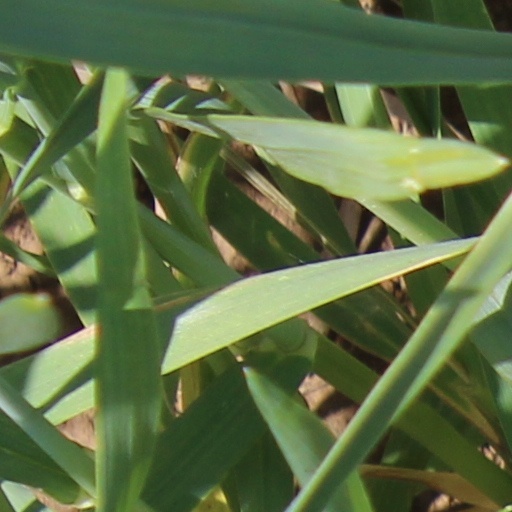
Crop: wheat